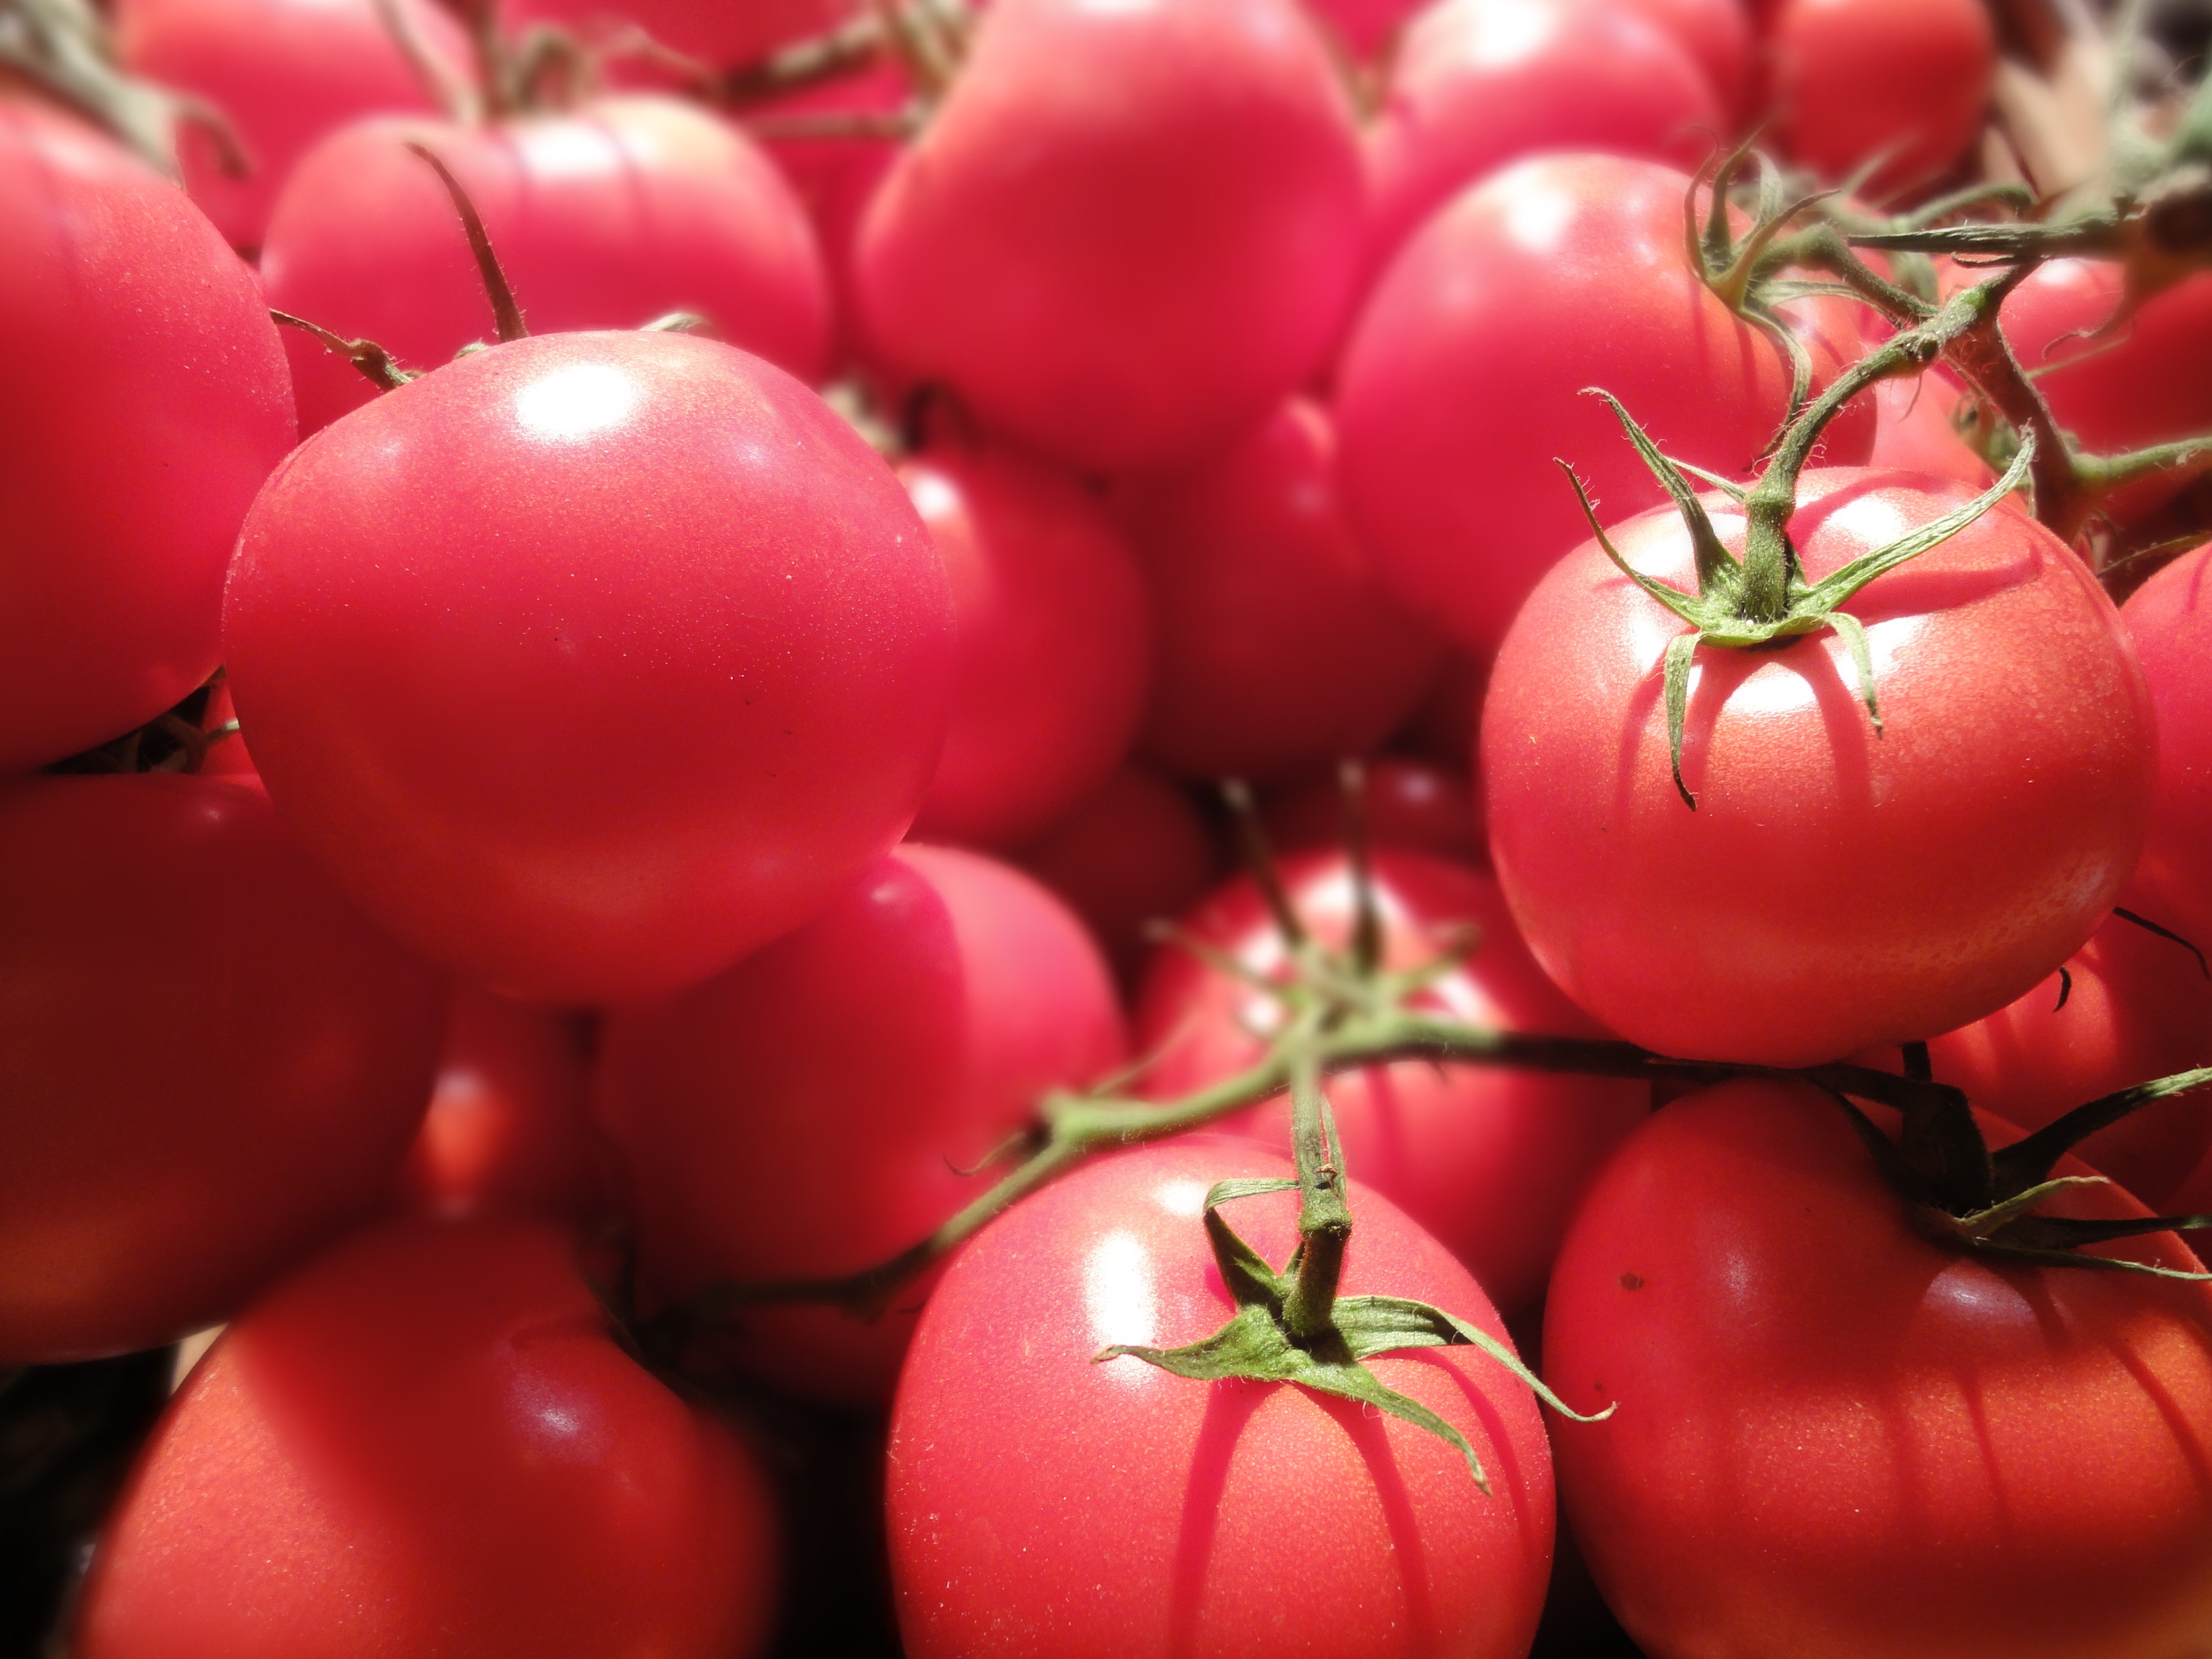
plant, fruit, food, red, produce, vegetable, fresh, market, agriculture, healthy, tomato, tomatoes, fair, flowering plant, land plant, potato and tomato genus